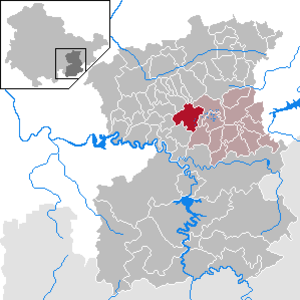
Knau est une municipalité allemande du land de Thuringe, dans l'arrondissement de Saale-Orla, au centre de l'Allemagne. En 2015, sa population est de 612 habitants.